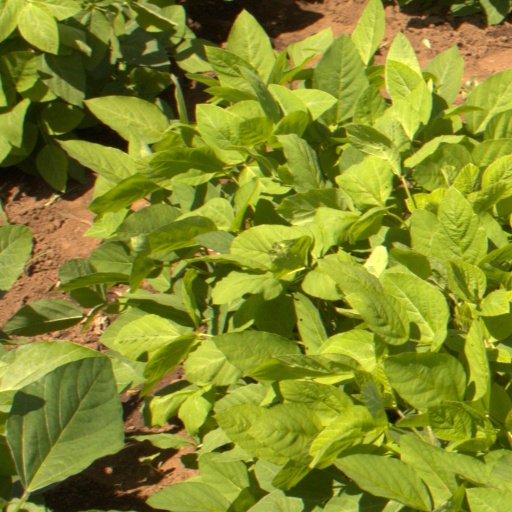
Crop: soybean